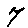
Label: 7